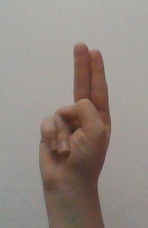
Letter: taa